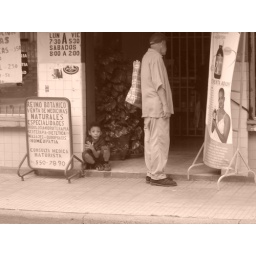
I was walking by this street and I liked the way the child was waiting...........Mister HIM was sneeking around Natural thing Store.......06_27_07